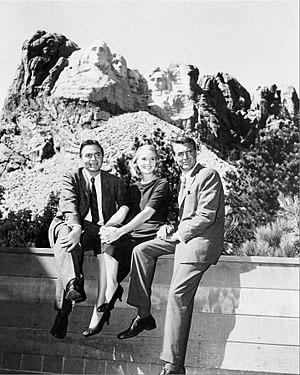
La Mort aux trousses est un film américain réalisé par Alfred Hitchcock et sorti en 1959. En 1995, le film est sélectionné par le National Film Registry pour être conservé à la bibliothèque du Congrès des États-Unis pour son « importance culturelle, historique ou esthétique ».